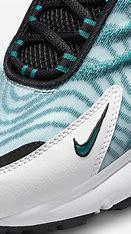
Brand: Nike
Model: Air Max TW